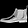
Label: Ankle boot